Broksø

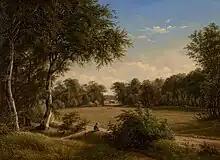
F. C. Kiærschou: "View of Broksø Manor", 1851

Having no children, Restorff bequeathed her estates to her niece, Margrethe Elisabeth Restorff, who was married to Peder Lasson von Post. In 1801, he sold Holmegaard and Broksø to Christian Conrad, Count of Danneskiold-Samsøe. In 1802,Peder Lasson von Post's third eldest son, Carl Ludvig Post, bought Broksø back from Danneskiold-Samsøe. He was later succeeded first by his son and later by his grandson as owner of Broksø. His grandson's widow, Margrethe Post, constructed a new main building in 1914-16.